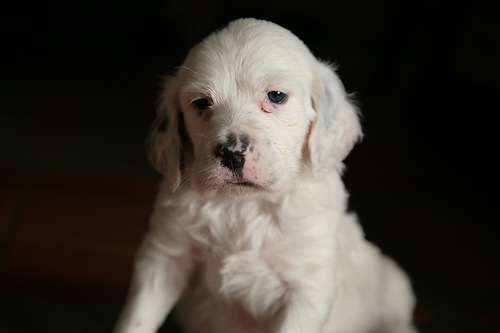
Breed: english setter